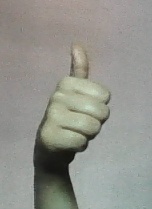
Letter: aleff